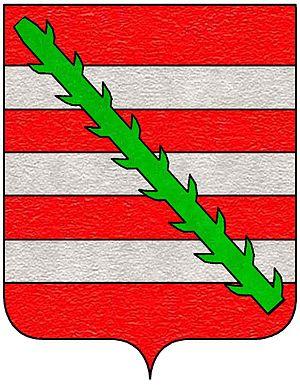
Les Carafa ou Caraffa sont une famille noble italienne, originaire de Naples. Divisée en plusieurs branches au cours du temps, dont les principales sont les Carafa della Stadera et les Carafa della Spina.
Roccella Ionica ou Roccella Jonica est une commune italienne de la province de Reggio de Calabre dans la région Calabre en Italie.